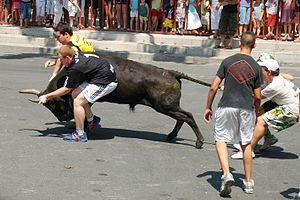
France - Gard - Calvisson - Abrivado-bandido - atrapaïre
La bandido est un mot provençal qui désignait initialement le retour des taureaux des arènes vers les pâturages.